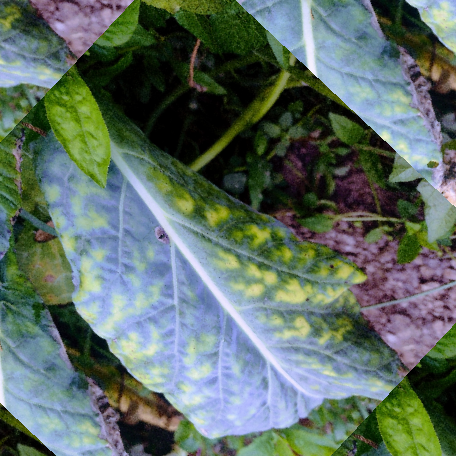
Label: Downy Mildew